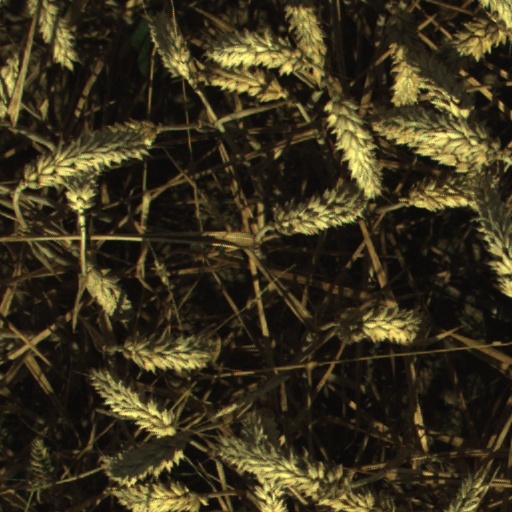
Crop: wheat